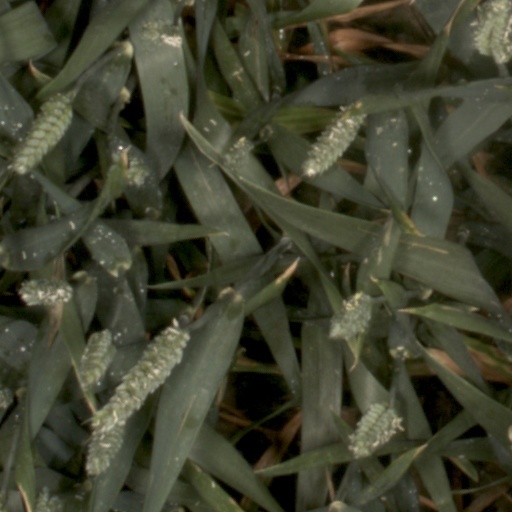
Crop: wheat